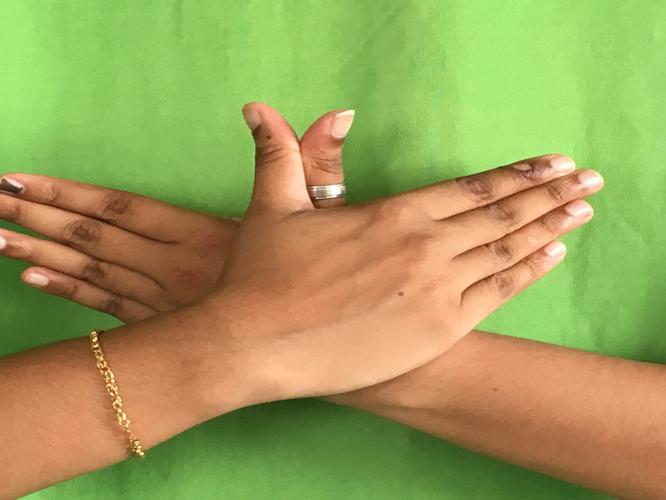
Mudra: Garuda
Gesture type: double_hand